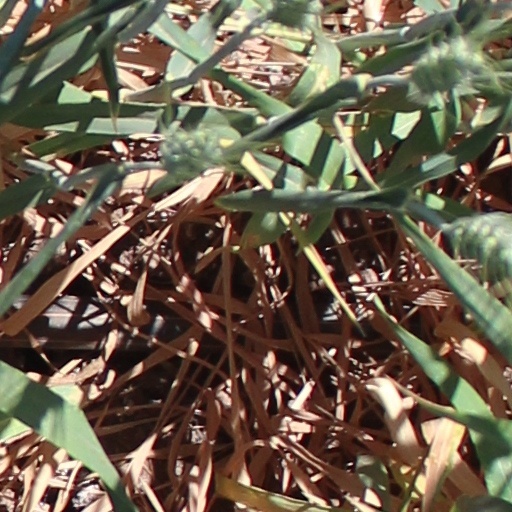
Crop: wheat